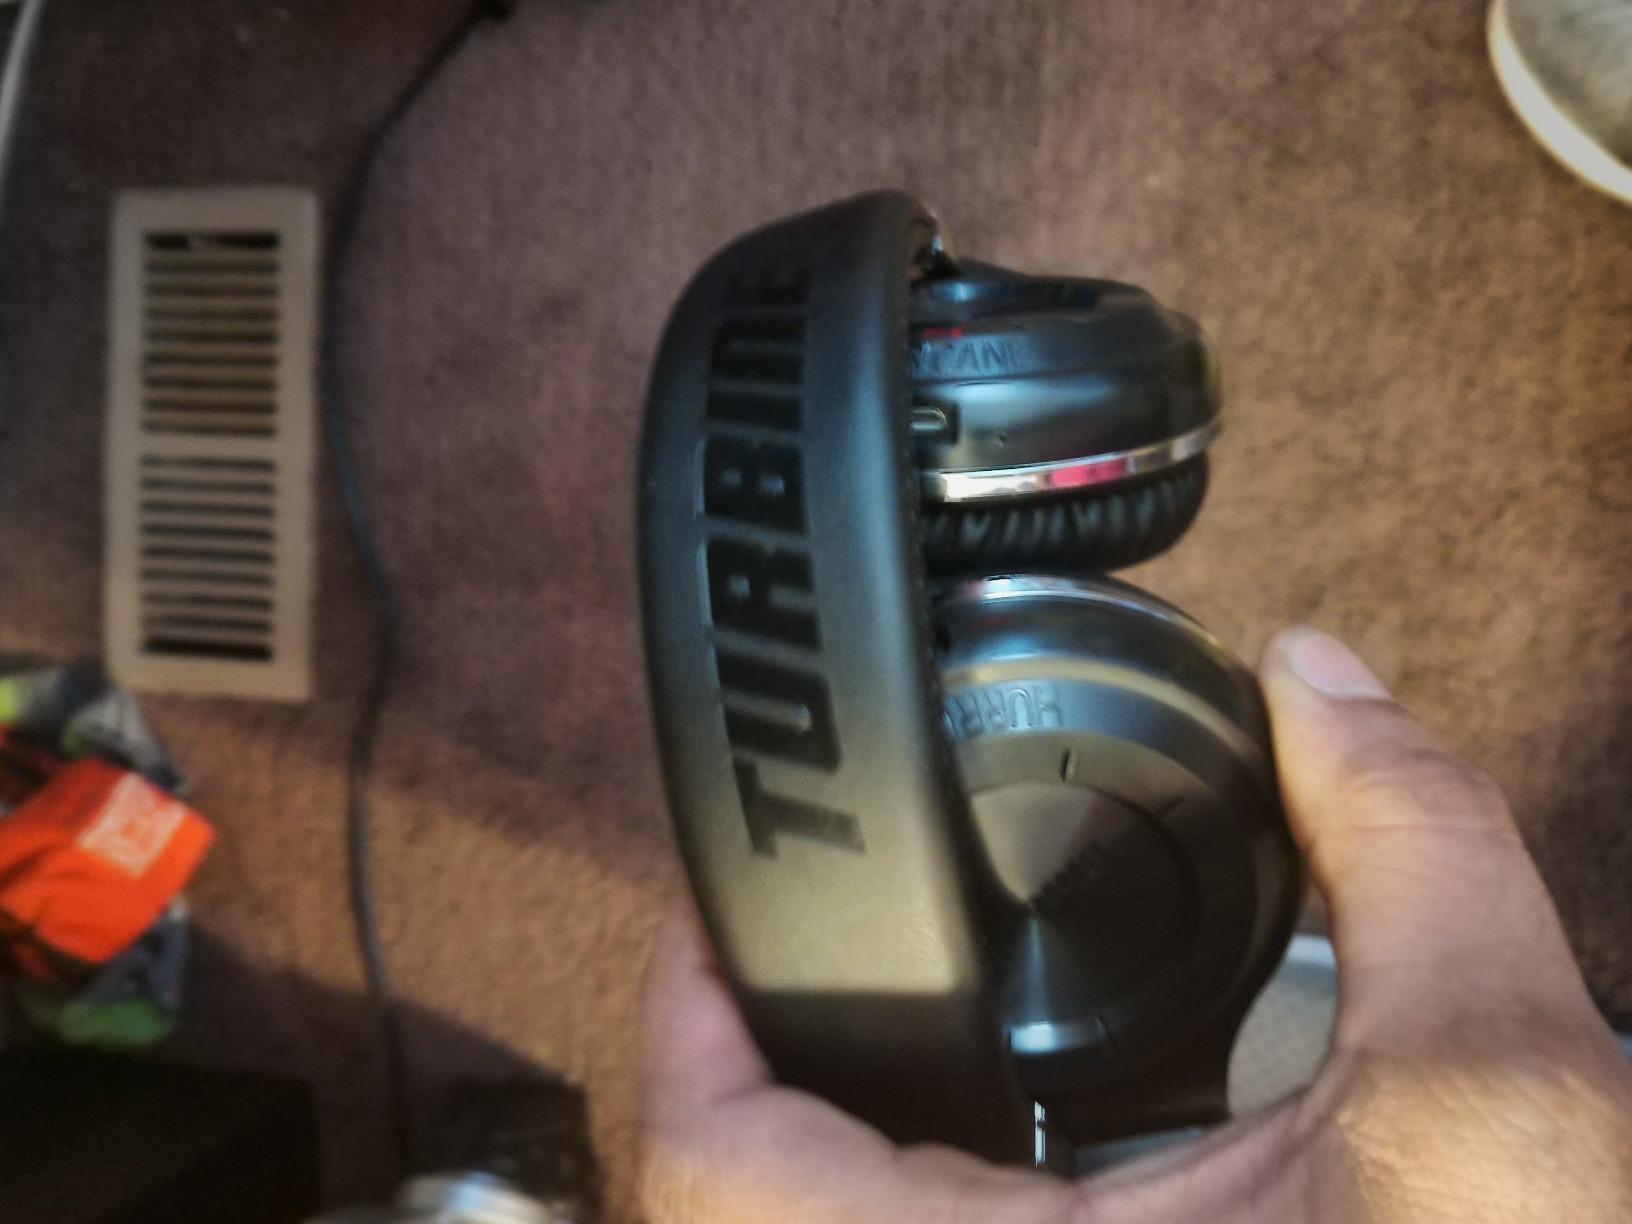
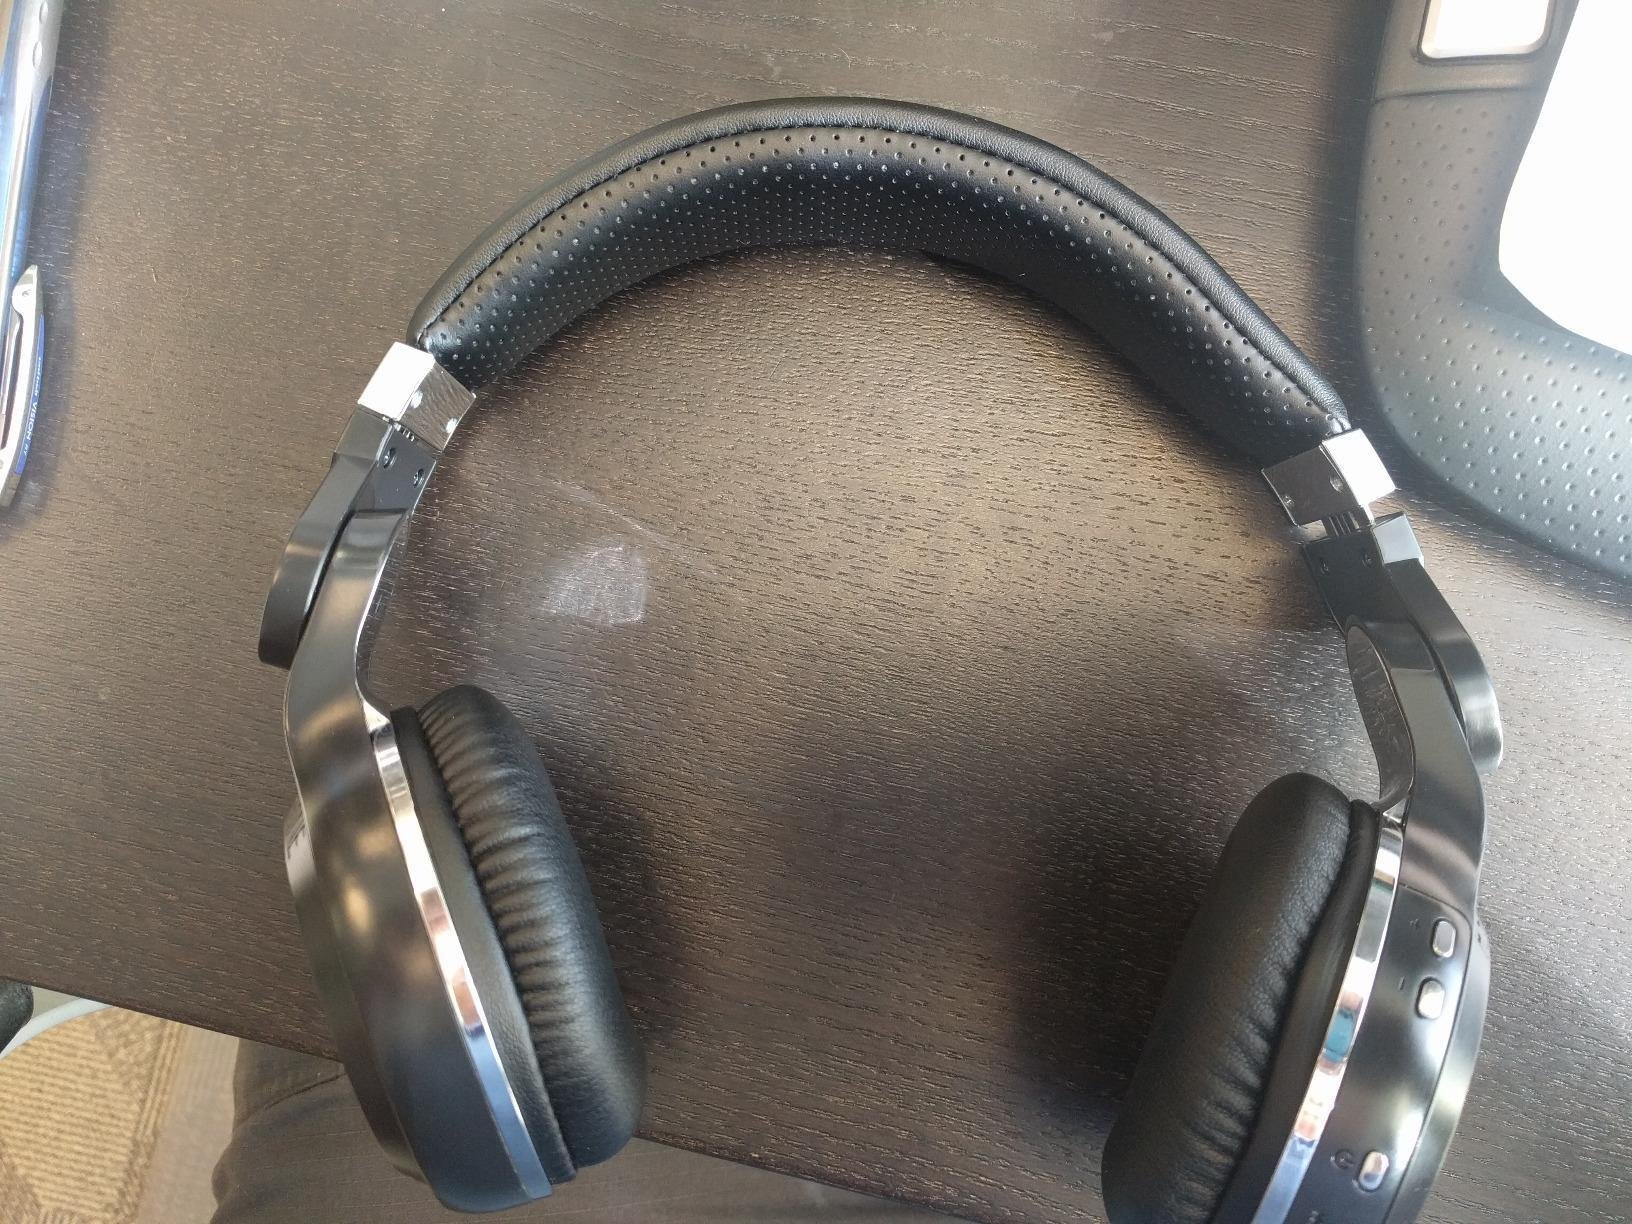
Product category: headphones
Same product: yes